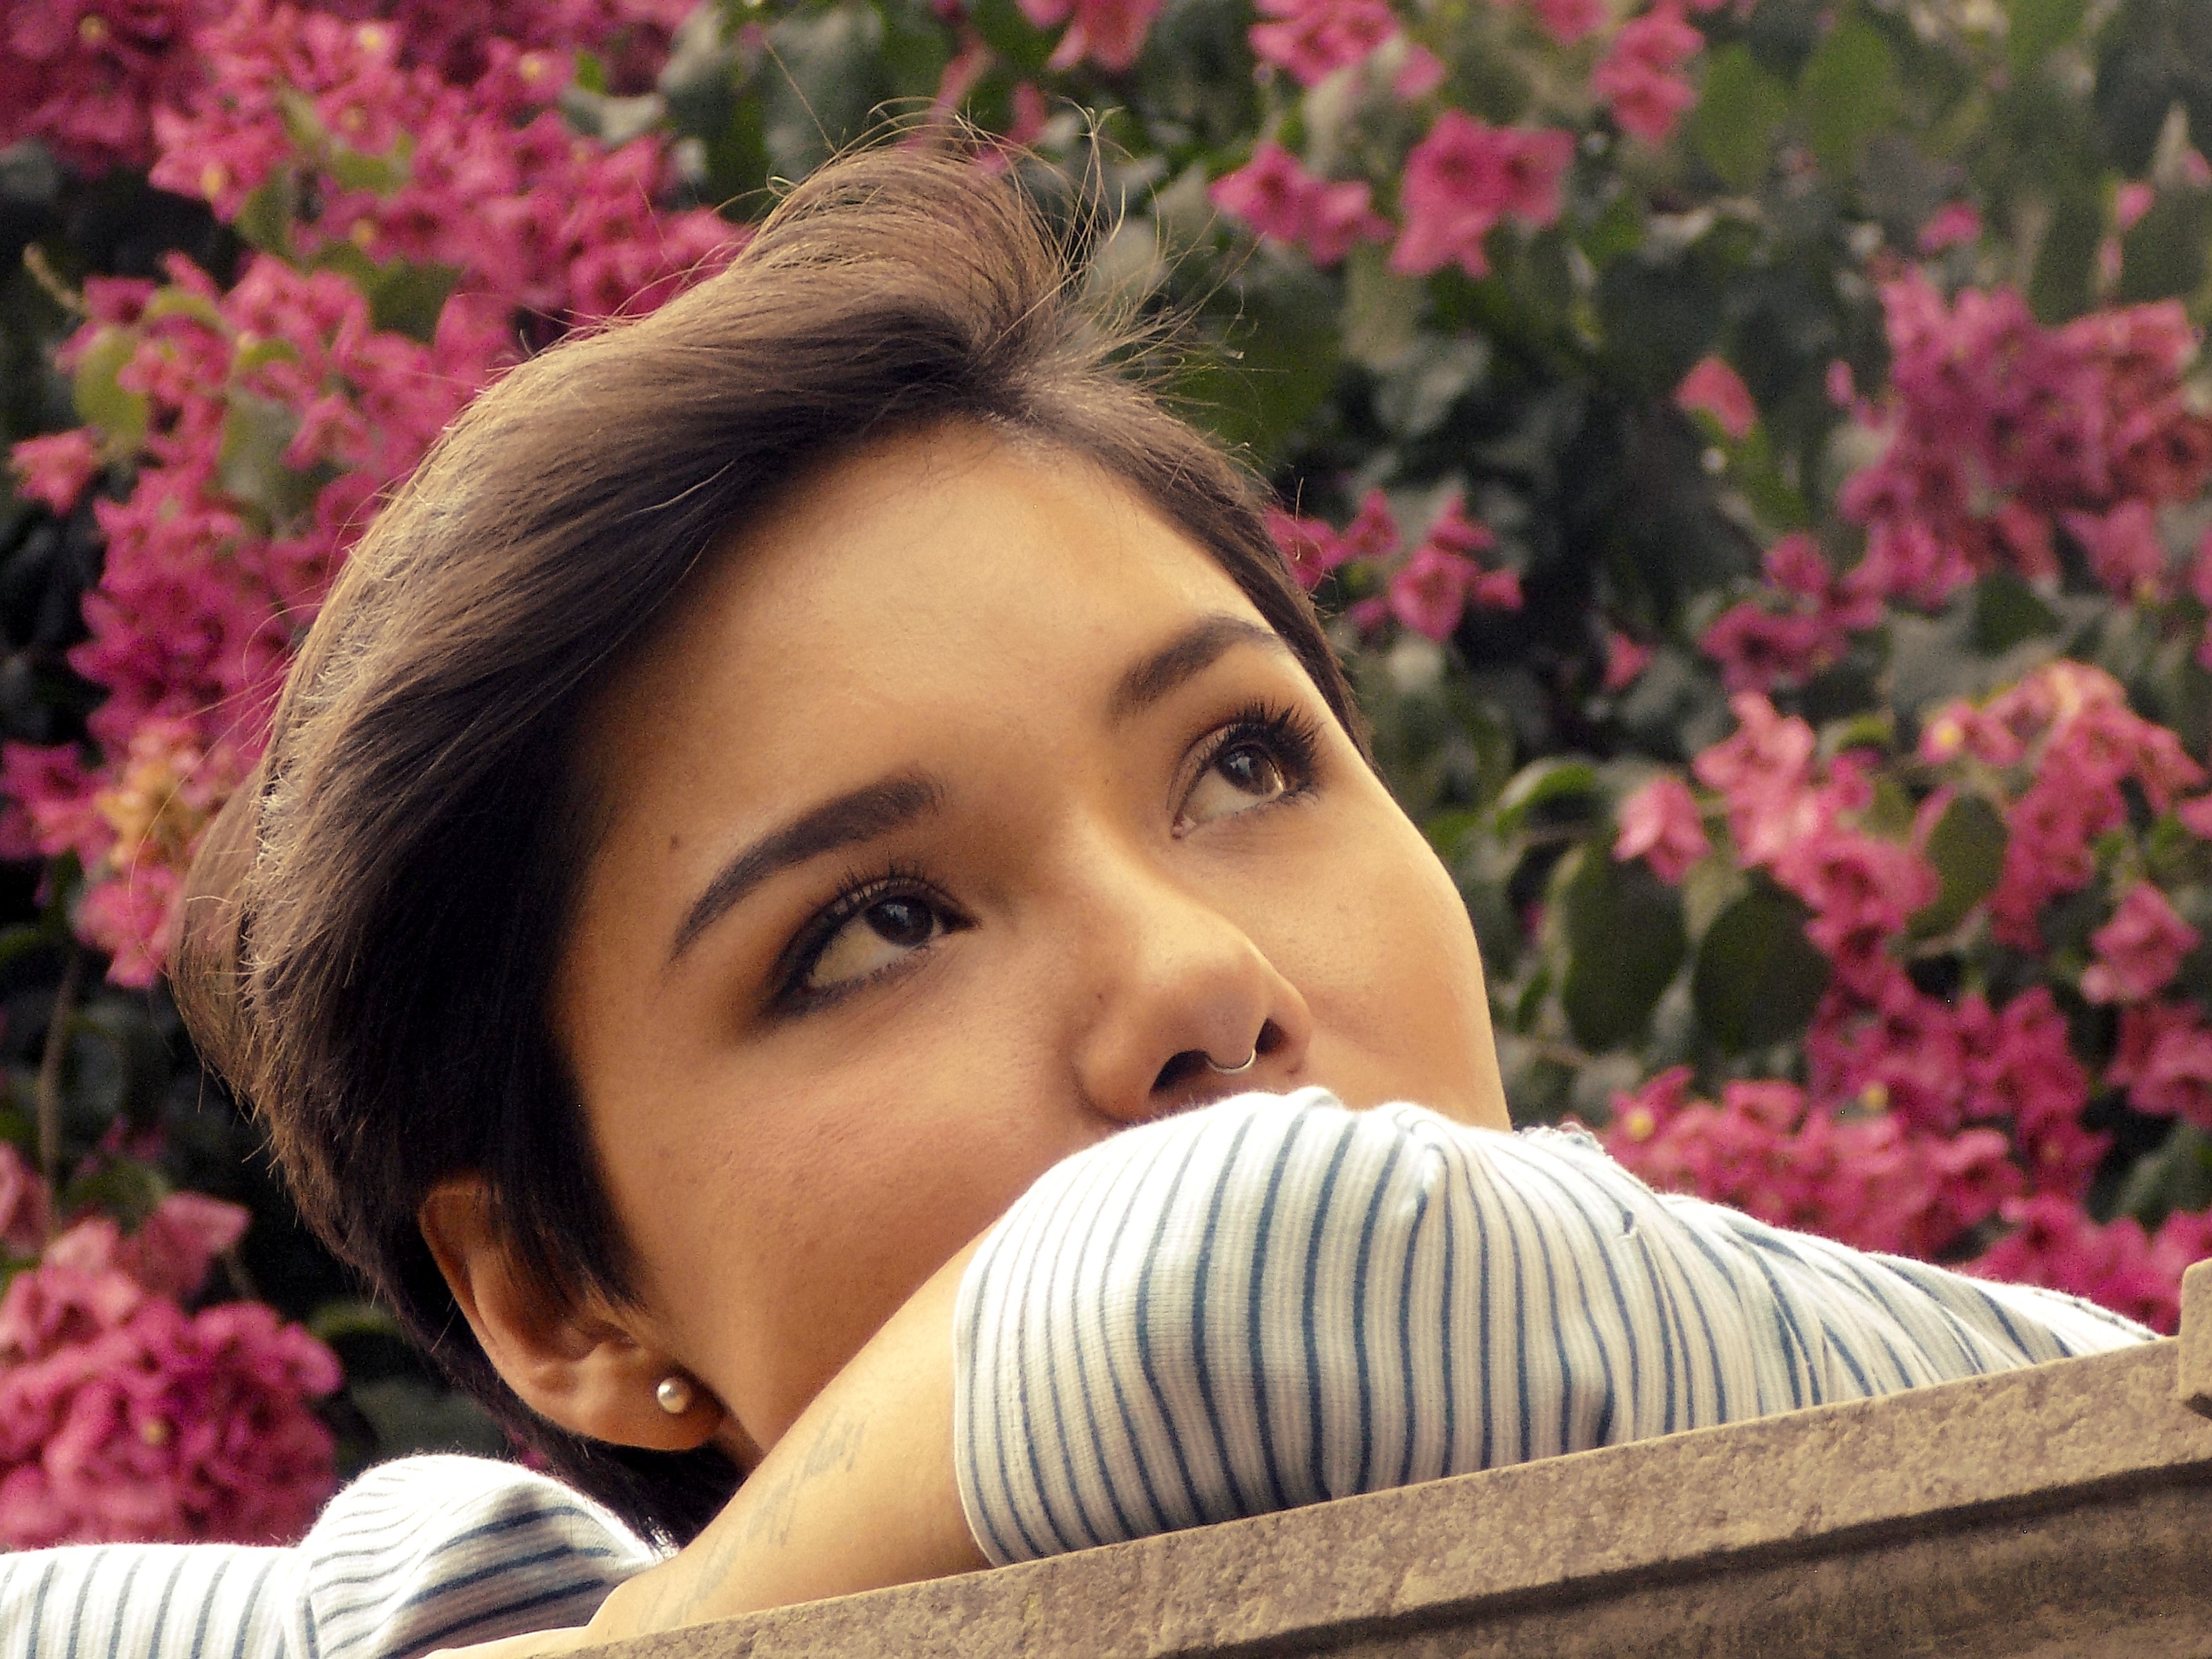
person, girl, woman, photography, flower, female, portrait, spring, autumn, child, lady, pink, facial expression, season, smile, flowers, face, women, eye, photograph, look, skin, beauty, emotion, photo shoot, observe, portrait photography